Wilfrid Israel

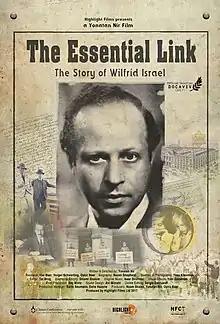
The poster describes the contents and creators of the film that was released in 2017.

Wilfrid Berthold Jacob Israel (11 July 1899 – 1 June 1943) was an Anglo-German businessman and philanthropist, born into a wealthy Anglo-German Jewish family, who was active in the rescue of Jews from Nazi Germany, and who played a significant role in the Kindertransport.